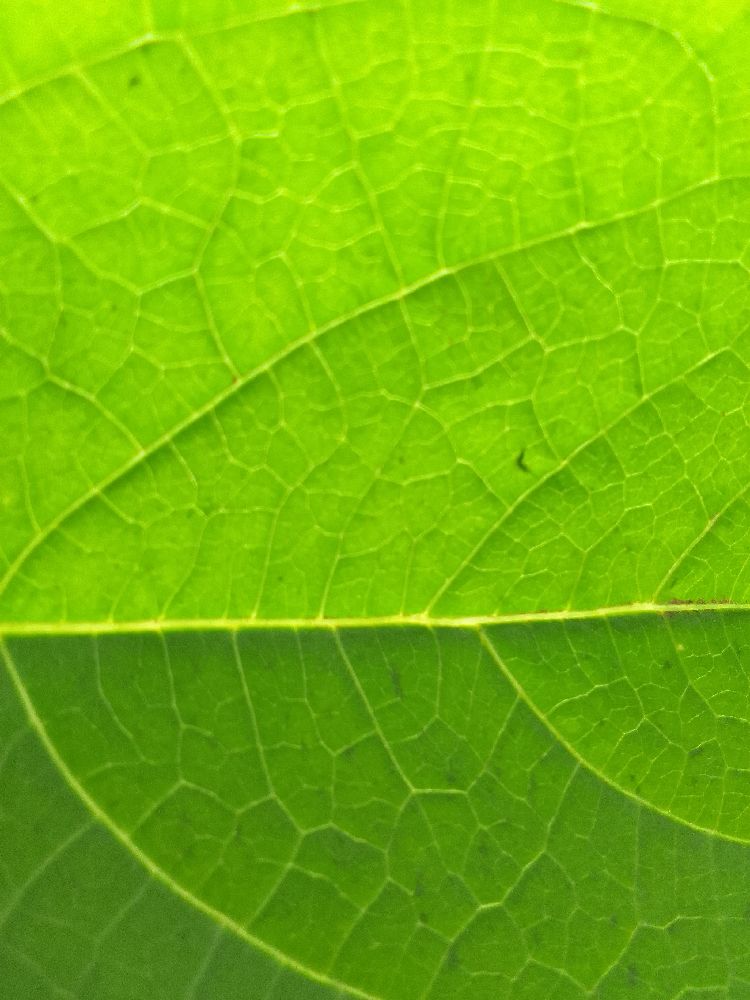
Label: healthy